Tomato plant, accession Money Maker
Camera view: vertical (180 deg); turntable rotation: 330 degrees
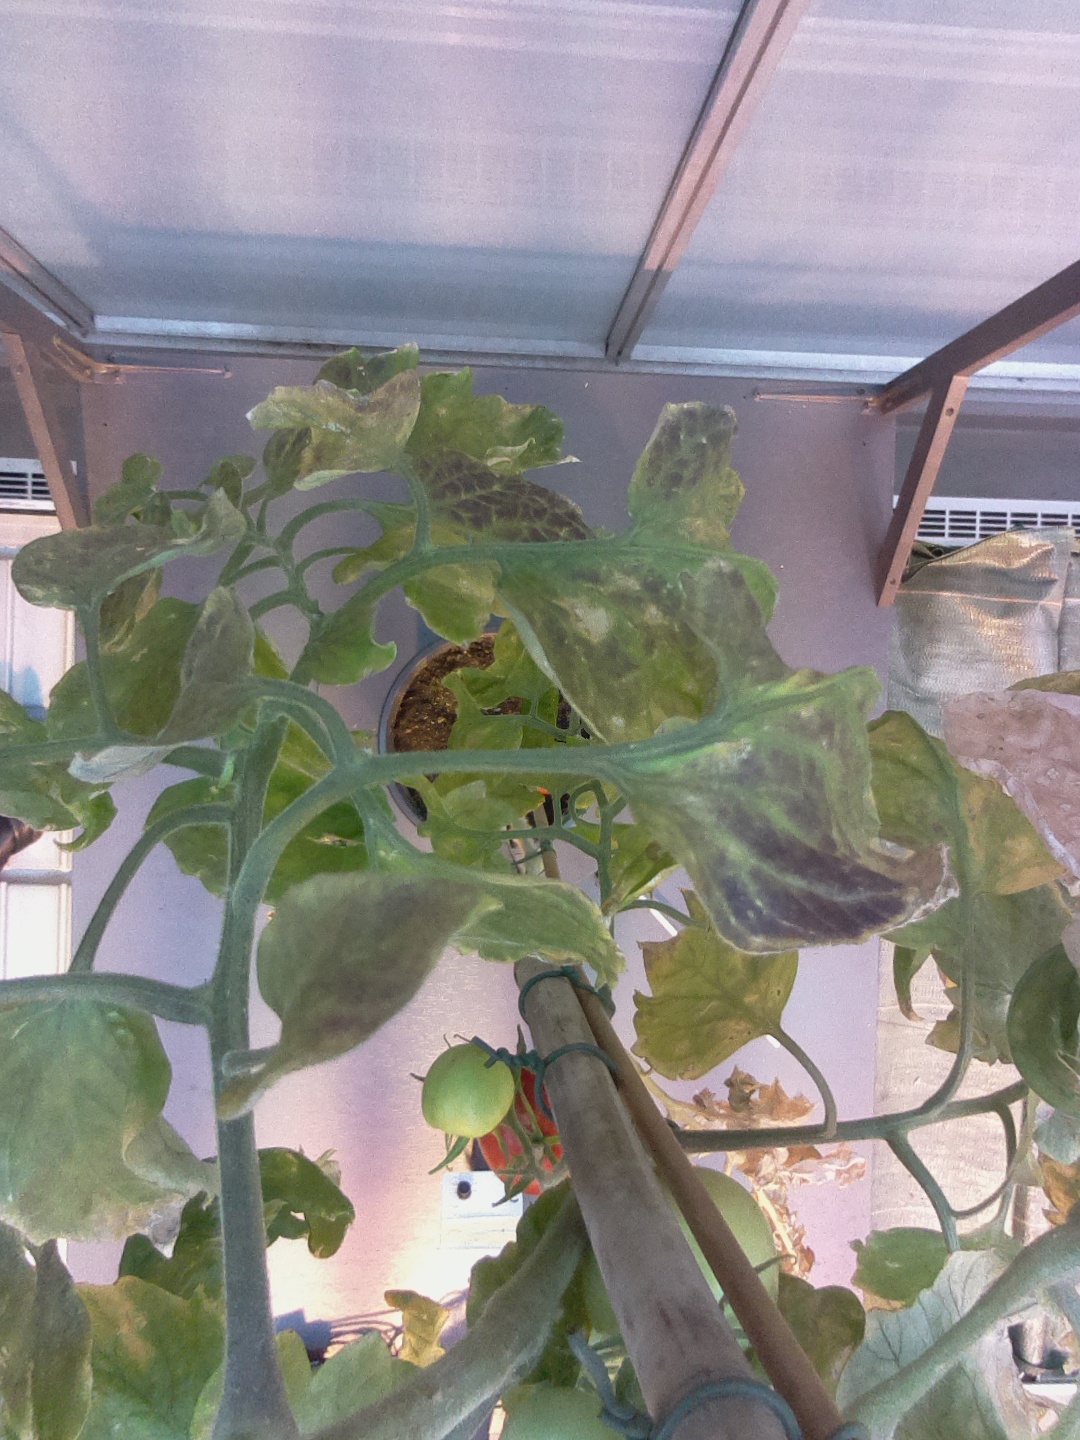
BBCH growth stage 81: 10%-20% of fruits show typical fully ripe color